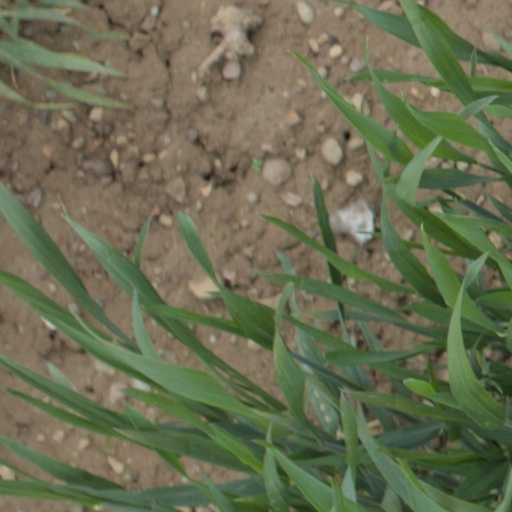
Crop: wheat